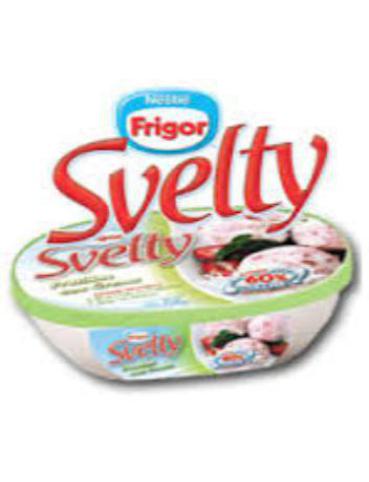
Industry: Food